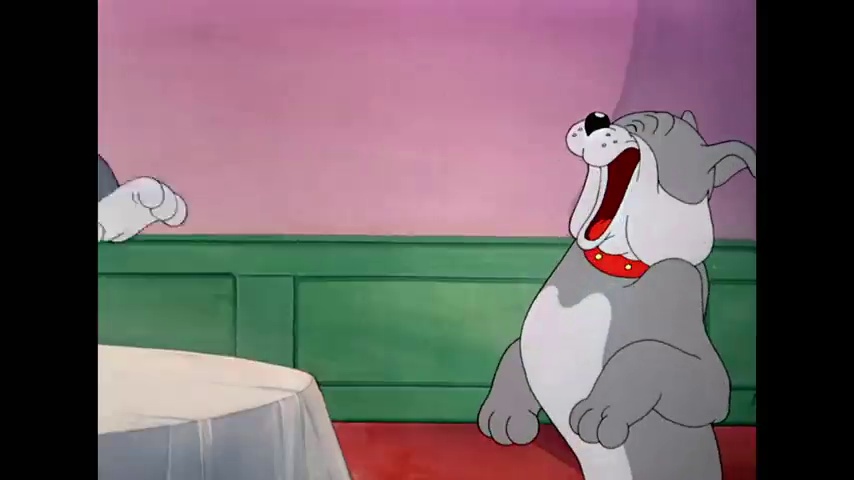
Portrait style: Cartoon Portrait